Juliette Pardau

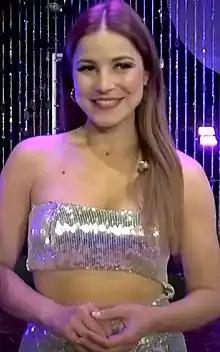

Juliette Marian Del Valle Pardau López (born 21 August 1986) is a Venezuelan actress and singer.